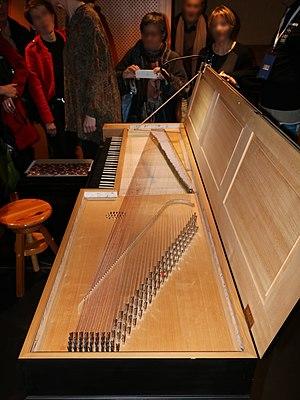
Clavicorde de Jocelyne Cuiller, la Folle journée, 1er février 2017.